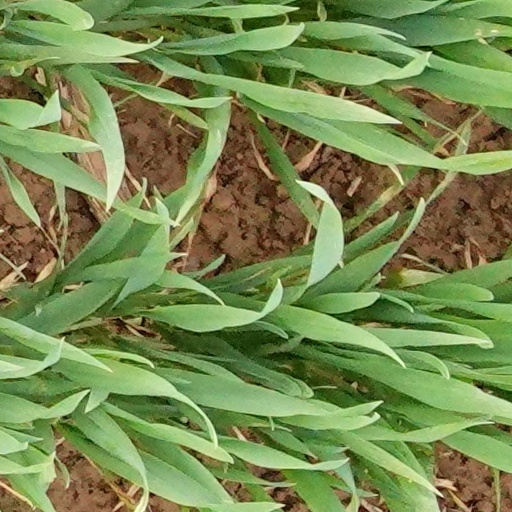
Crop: wheat